Post–World War II Sherman tanks

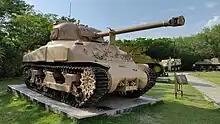
Pakistani M4A1E6 Sherman on display at Ayub Park.

Indian units equipped with Sherman Vs fought in Burma. These Sherman Vs were kept in service with the Indian Army after independence and were in use well into the 1960s. India also bought 200 surplus M4A3E4(76)s from the US stocks in the 1950s. Some Indian M4s were modified locally with the French 75 mm CN 75-50 cannon and some other with the Soviet 76 mm D-85 cannon. These modifications tried to benefit from the guns of AMX-13 and PT-76 tanks also used by Indian Army. Shermans remained in service with the Indian Army until 1971.